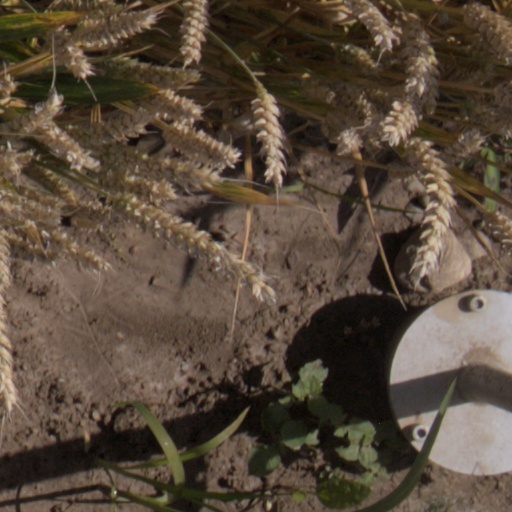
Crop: wheat